Suwa-taisha

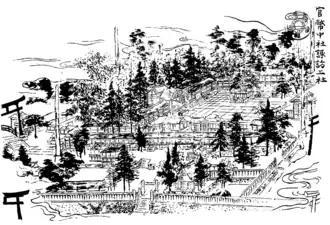
Late 19th-early 20th century depiction of the "Honmiya"

During the Edo period, both shrines were recognized and supported by the Tokugawa shogunate and the local government, with both being given land grants by the shōgun and the local daimyō.